Litmus

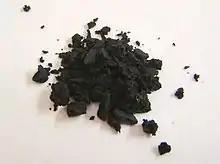
Litmus powder

Litmus is a water-soluble mixture of different dyes extracted from lichens. It is often absorbed onto filter paper to produce one of the oldest forms of pH indicator, used to test materials for acidity. In an acidic medium, blue litmus paper turns red, while in a basic or alkaline medium, red litmus paper turns blue. In short, it is a dye and indicator which is used to place substances on a pH scale.